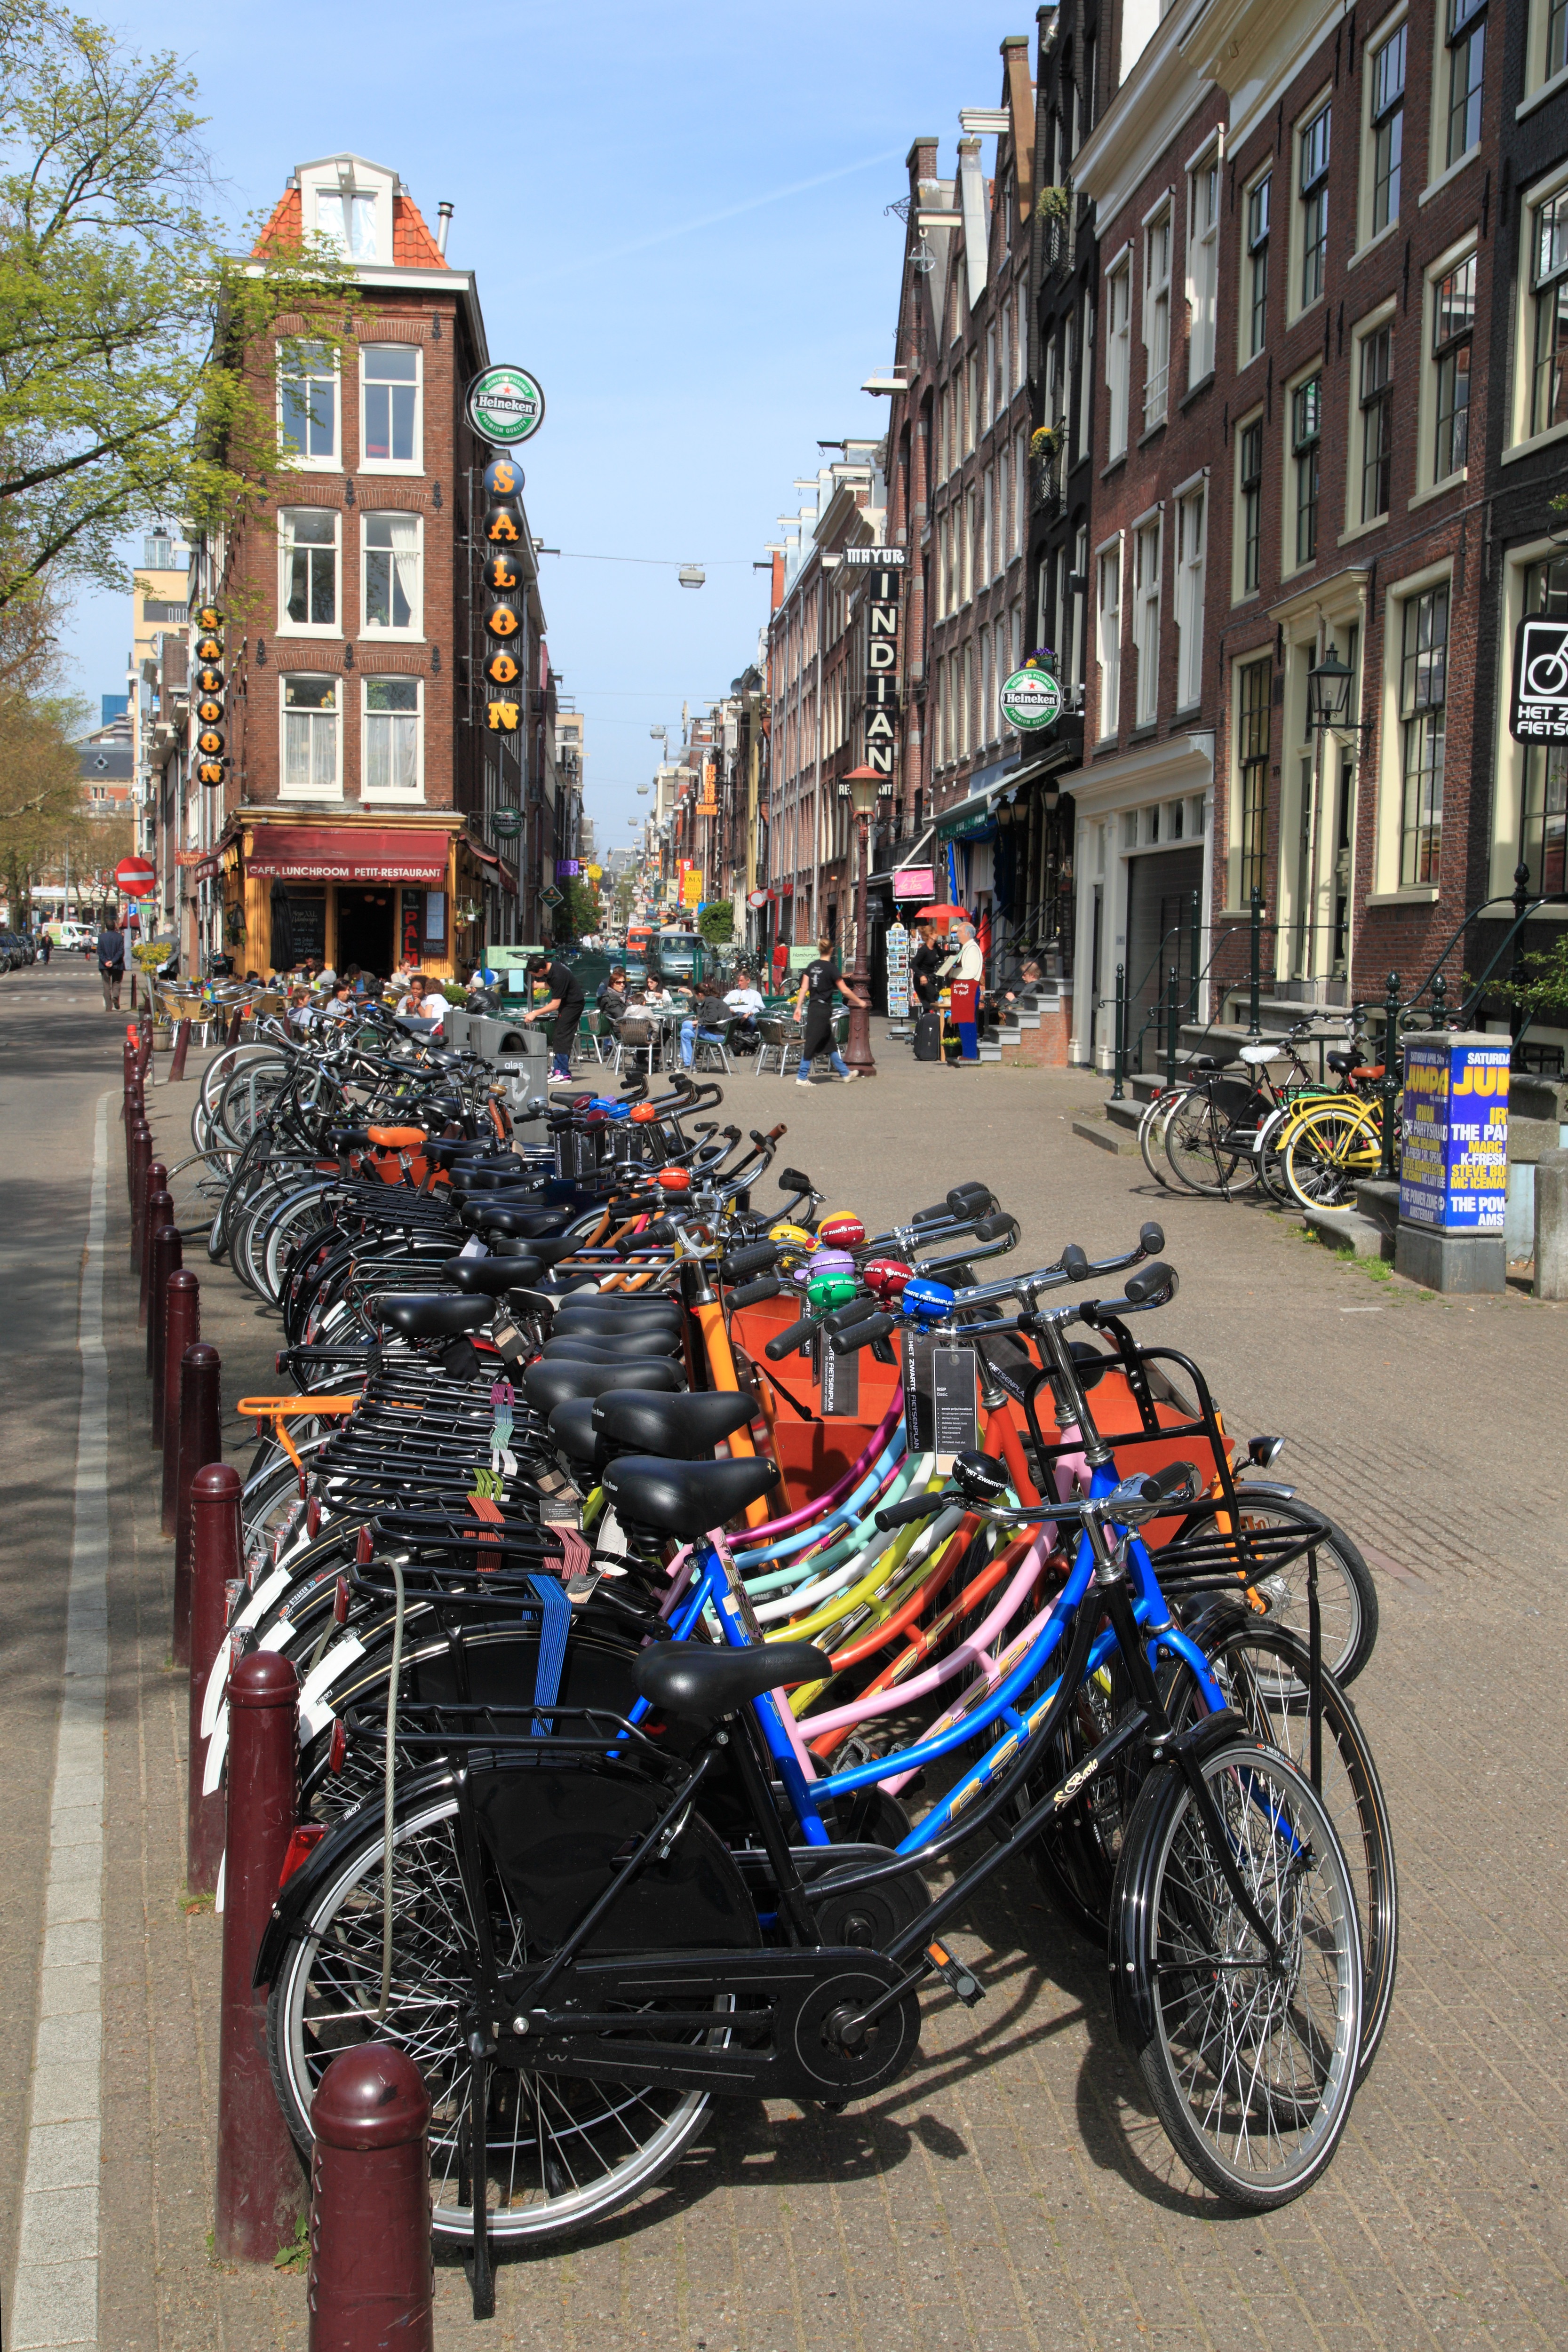
road, street, wheel, seat, bicycle, bike, city, urban, cityscape, travel, bar, transport, vehicle, motorcycle, park, metal, ride, tourism, cycle, sports equipment, pedal, holland, amsterdam, netherlands, dutch, many, urban area